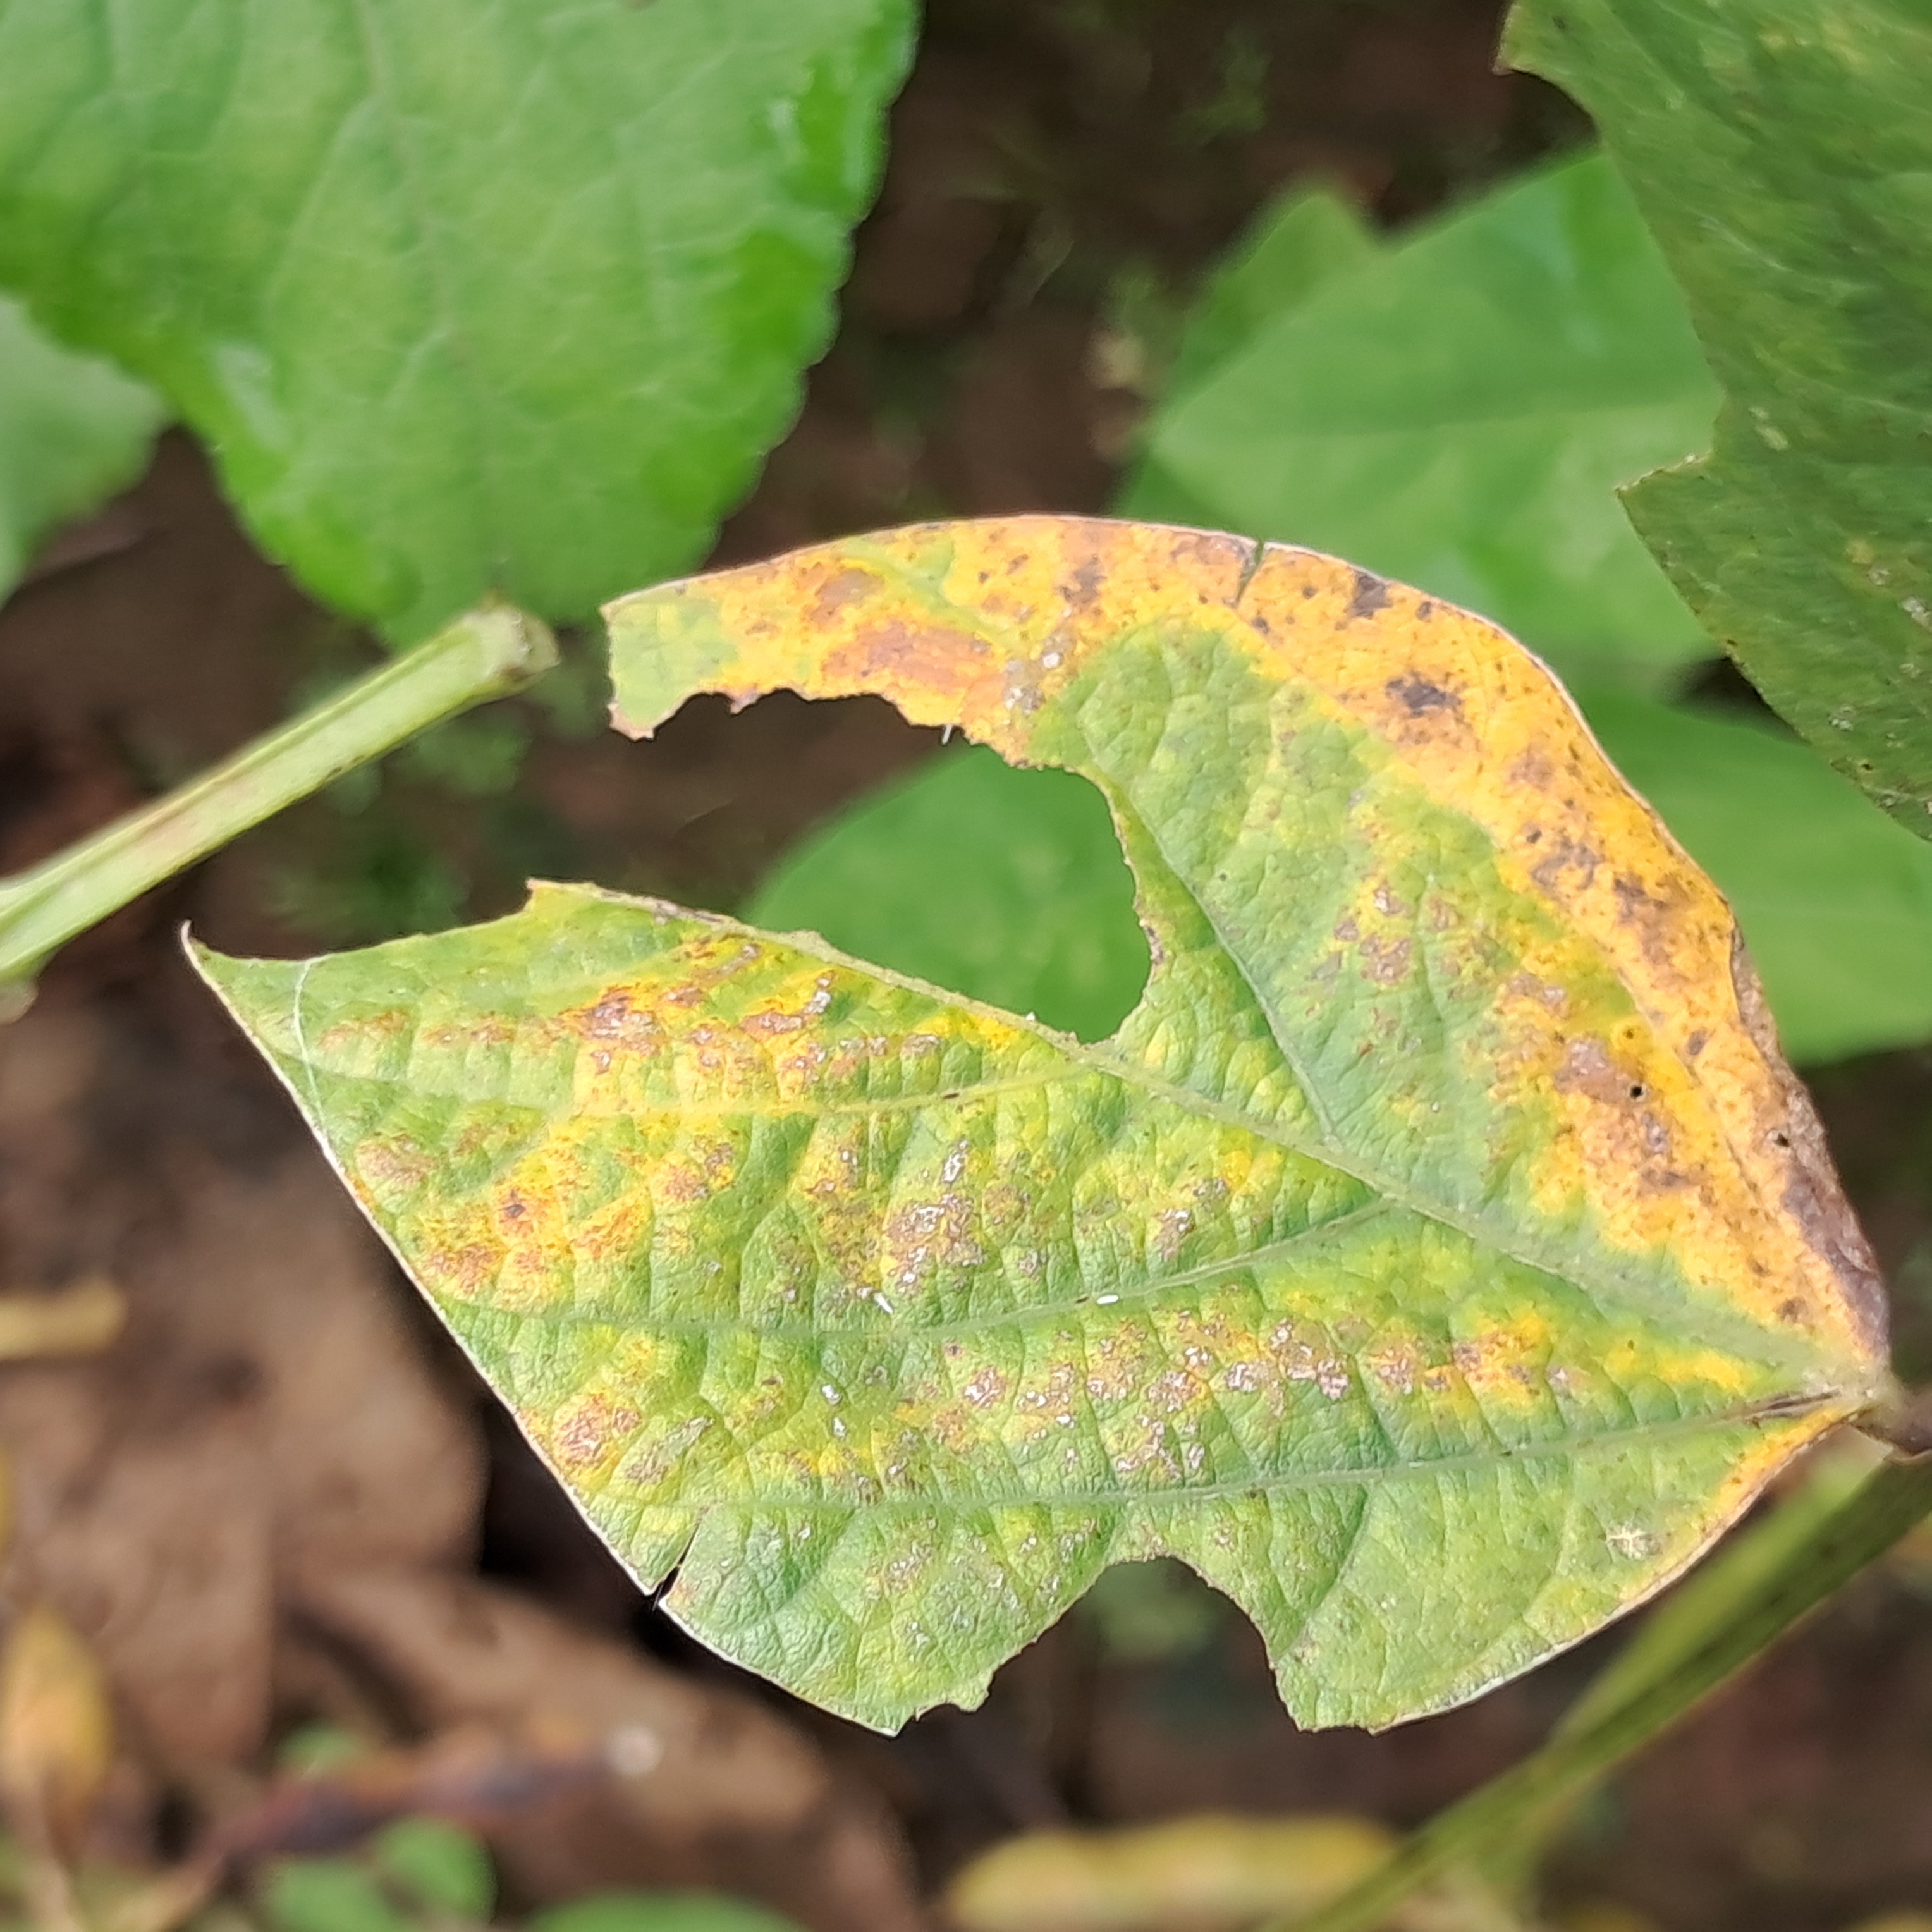
Label: Rust